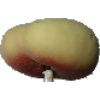
Label: peach_flat